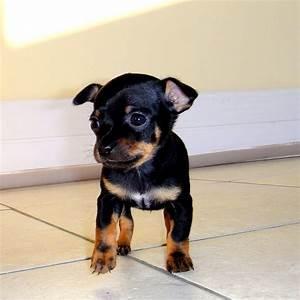
dog